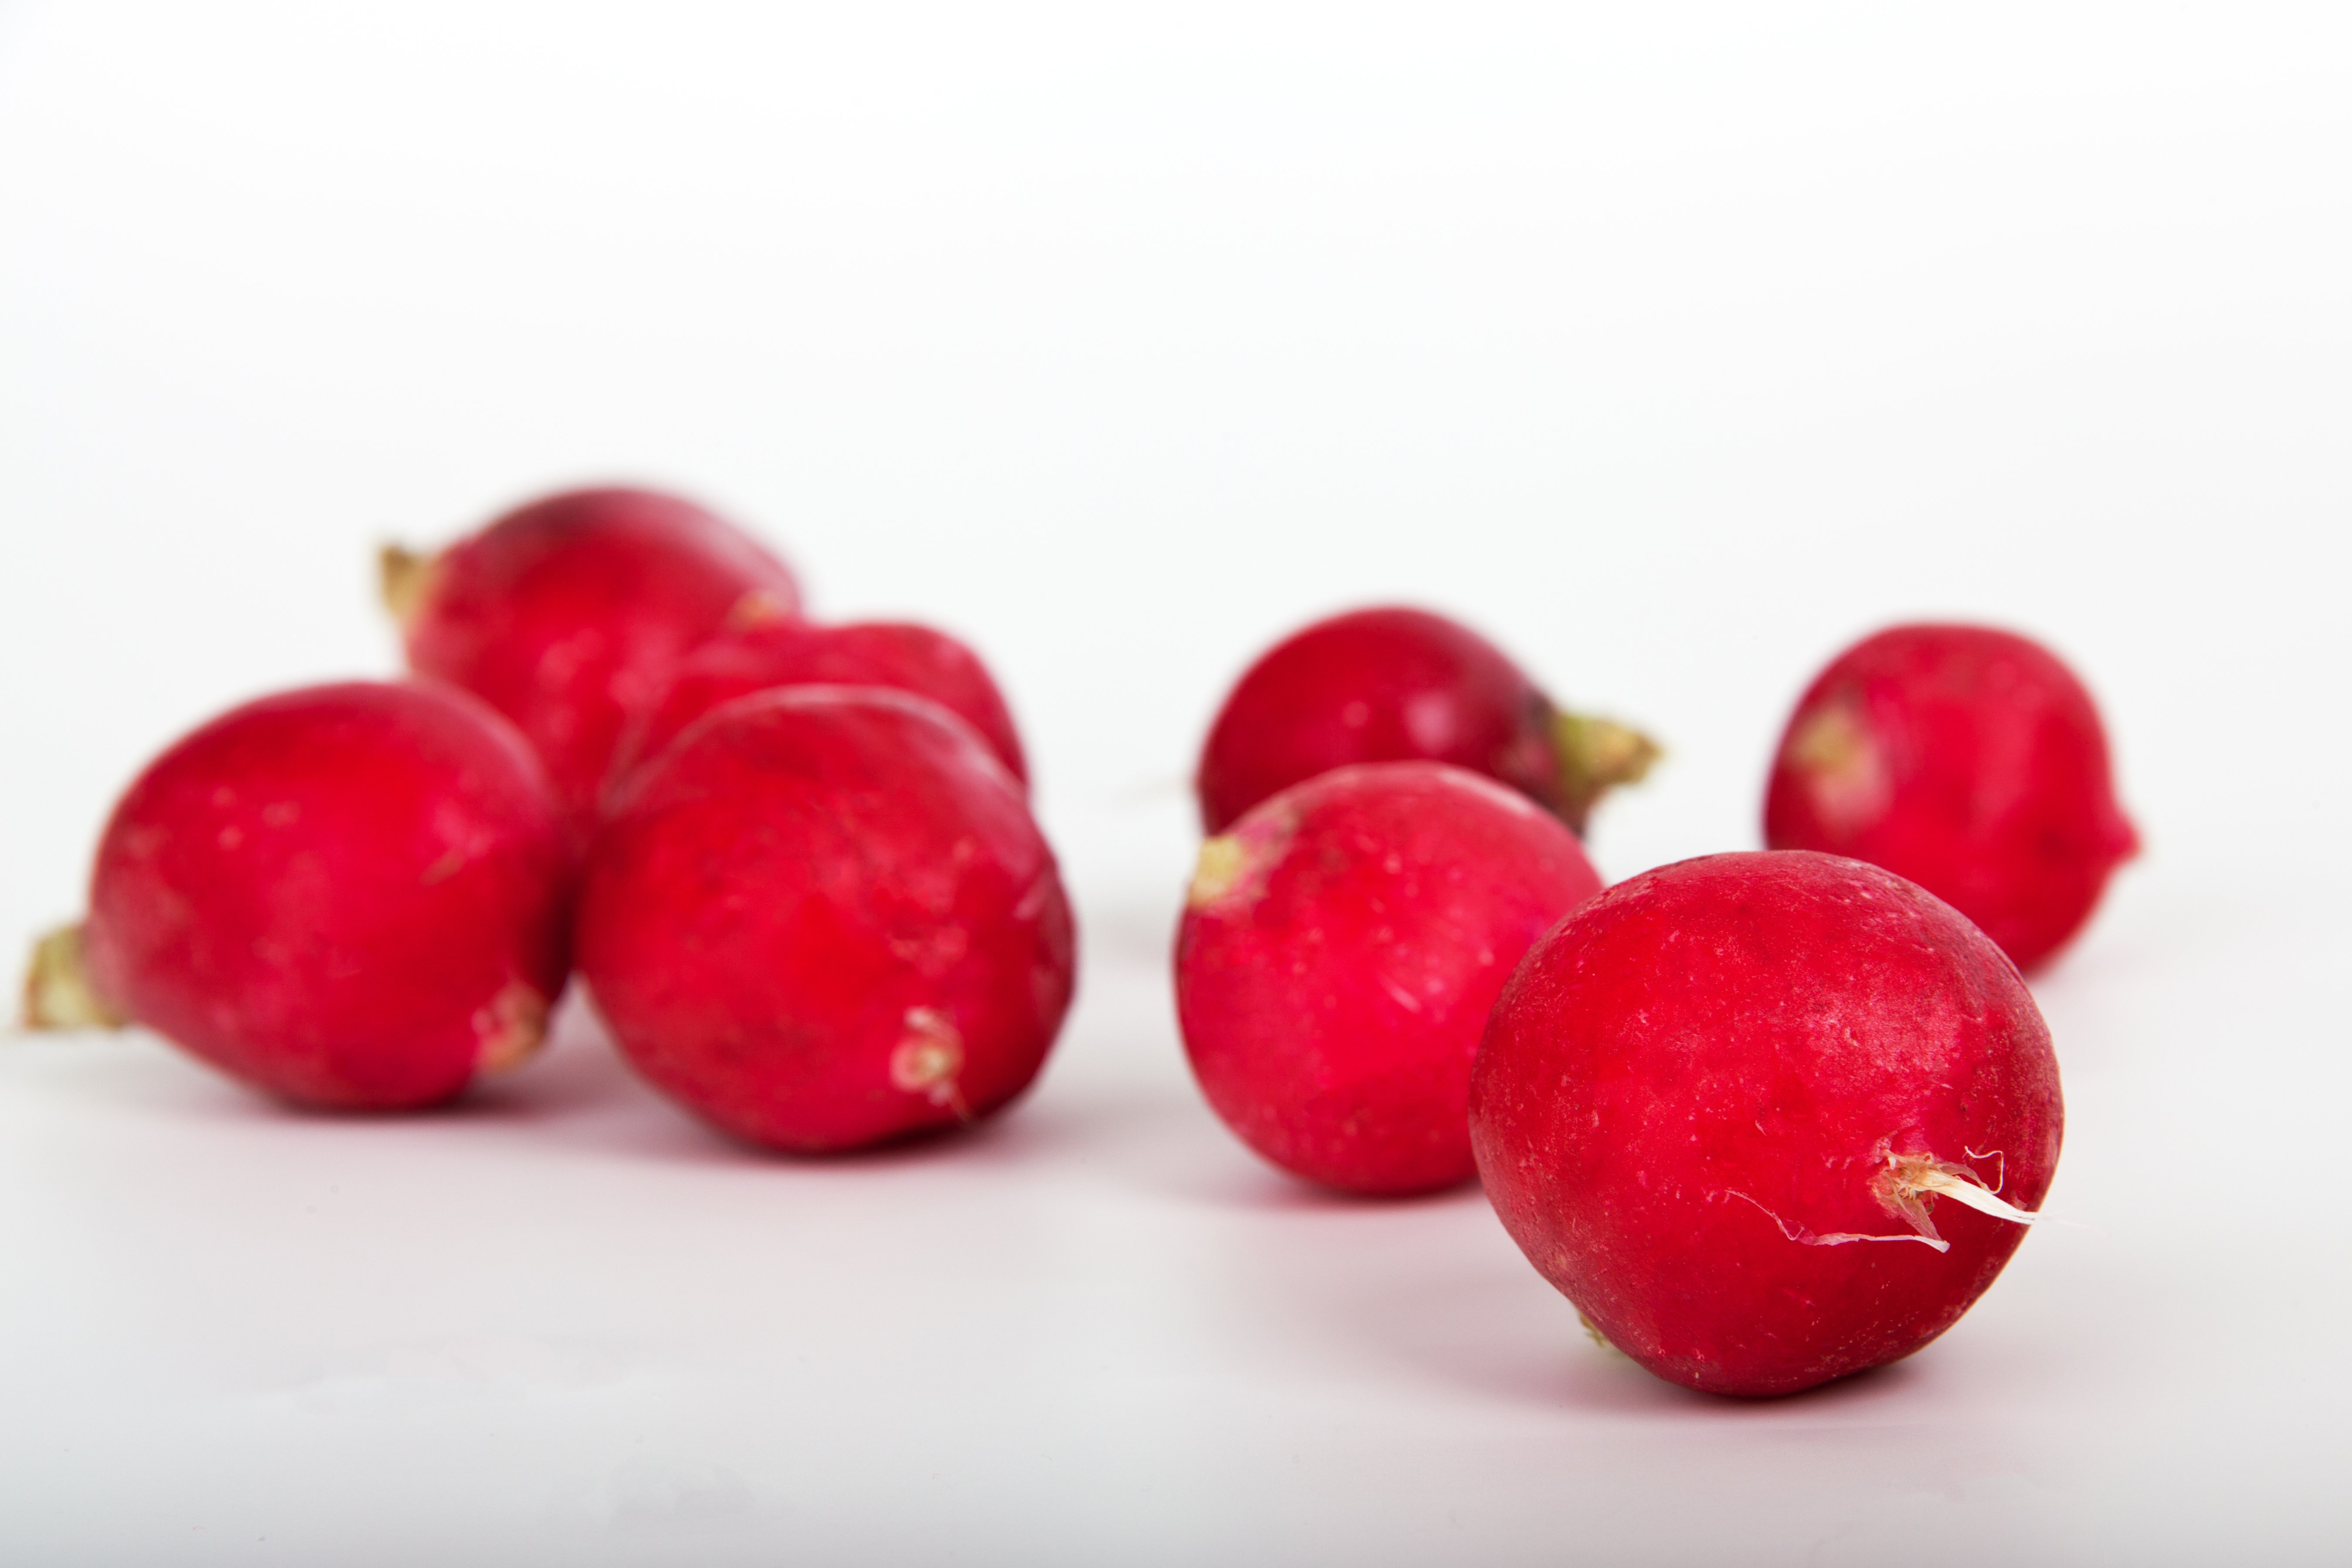
plant, white, fruit, berry, isolated, food, red, produce, vegetable, fresh, healthy, close up, radish, cranberry, vitamin, nutrition, vegetables, vegetarian, cherry, flowering plant, land plant